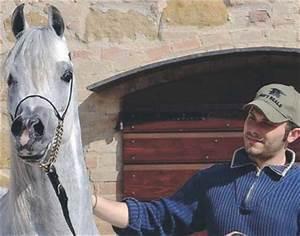
horse